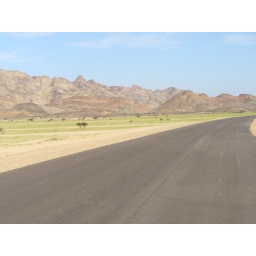
A road near the Red Sea mountains in Sudan